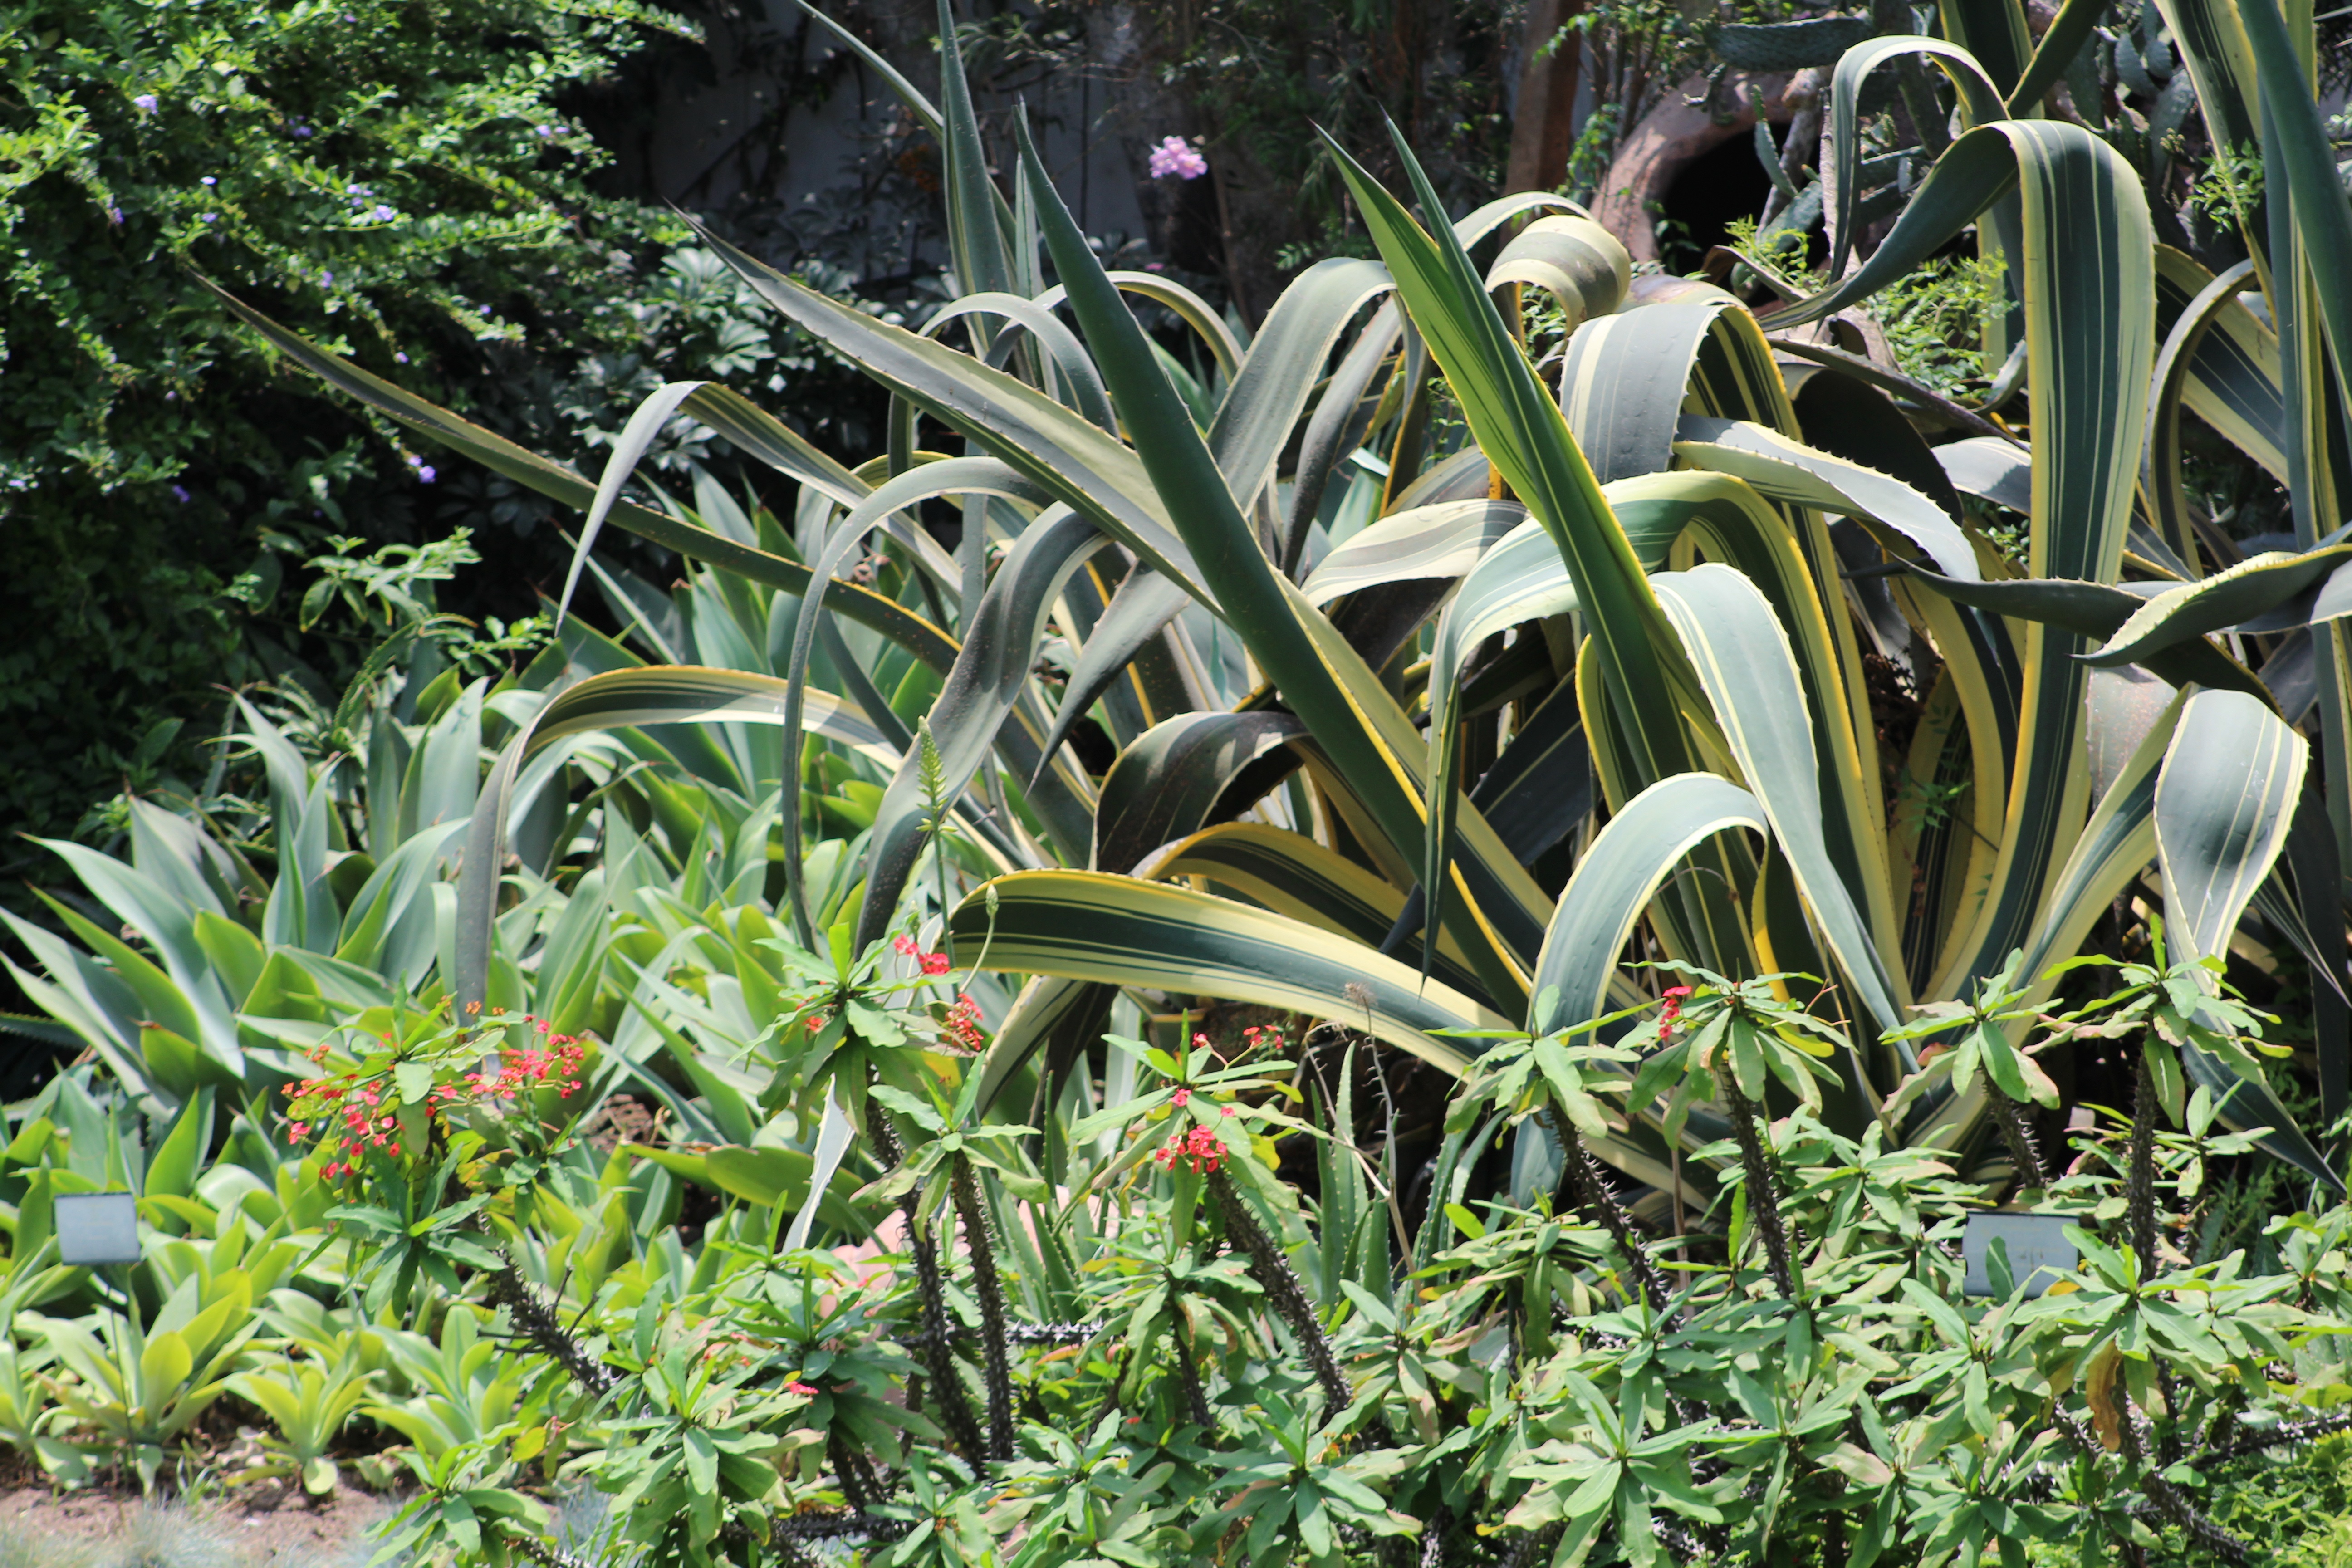
nature, plant, flower, spring, green, herb, botany, garden, flora, plants, flowers, shrub, flowering plant, land plant